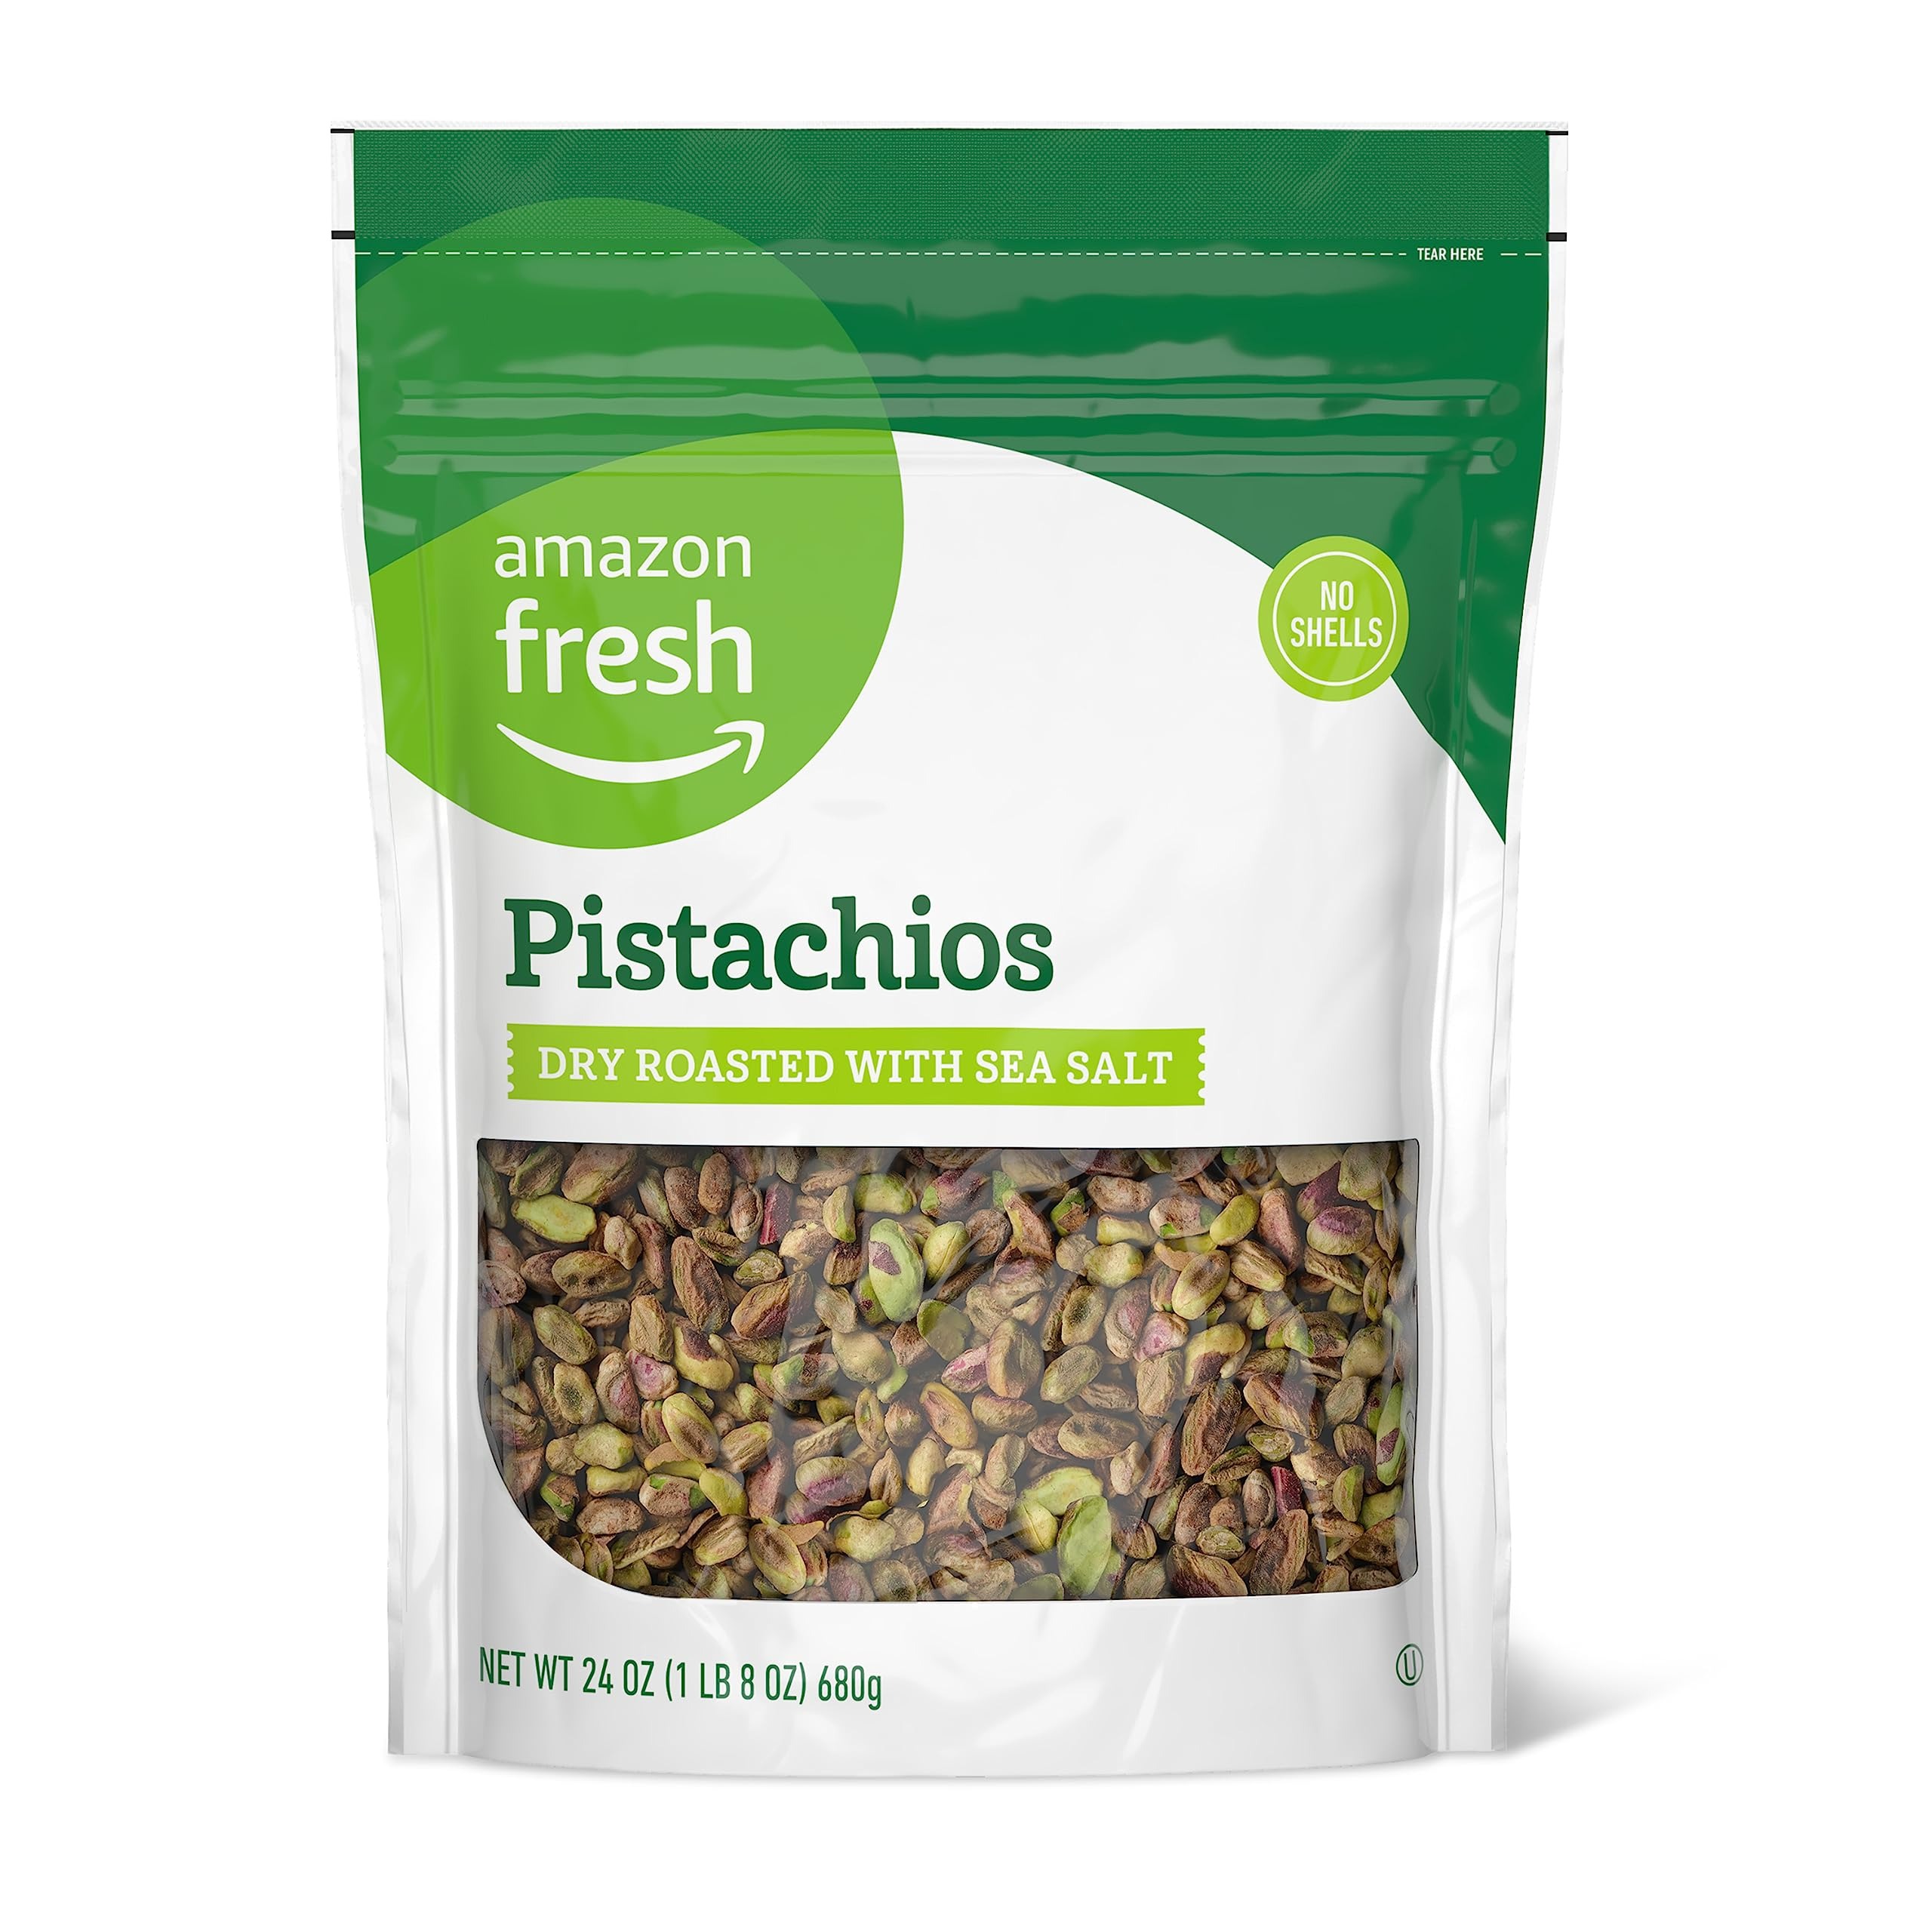
Item Name: Amazon Fresh - Pistachios, Dry Roasted with Sea Salt, No Shells, 24 oz
Bullet Point 1: An Amazon Brand
Bullet Point 2: 24 oz Stand-up resealable pouch
Bullet Point 3: Flavor: Roasted and Salted with no shell
Value: 24.0
Unit: Ounce

Price: 10.32